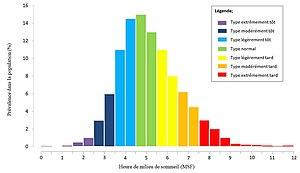
Distribution des chronotypes dans une population
Le chronotype est une manifestation du rythme circadien qui définit la préférence d’une personne pour des activités plus matinales ou plus vespérales, notamment l’heure de coucher et de lever. Ainsi, certains individus ont tendance à se lever plus tôt, avoir plus d’énergie et de concentration pour des activités matinales, alors que d’autres préfèrent décaler leur réveil et prévoir leurs activités importantes davantage vers la fin de la journée.